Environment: real
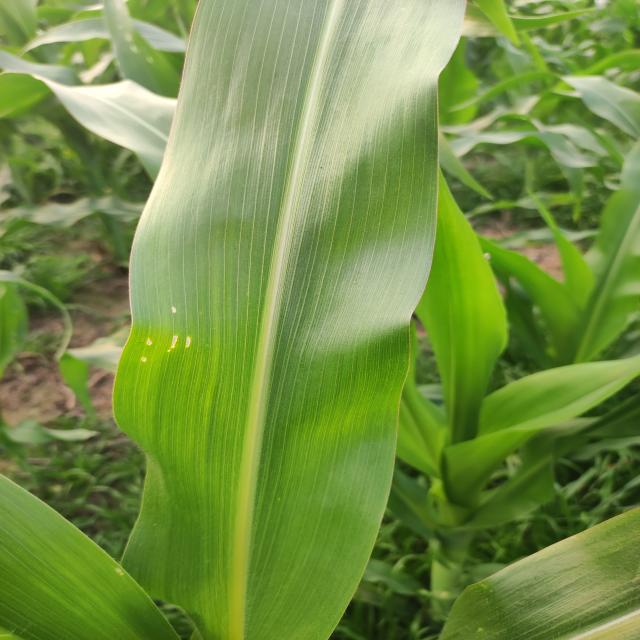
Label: fall_armyworm